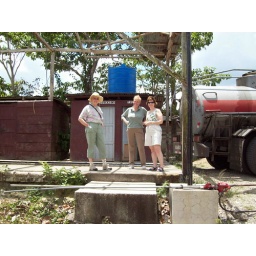
Yes, that's the bathroom behind the ladies. No running water but a hole in the ground.